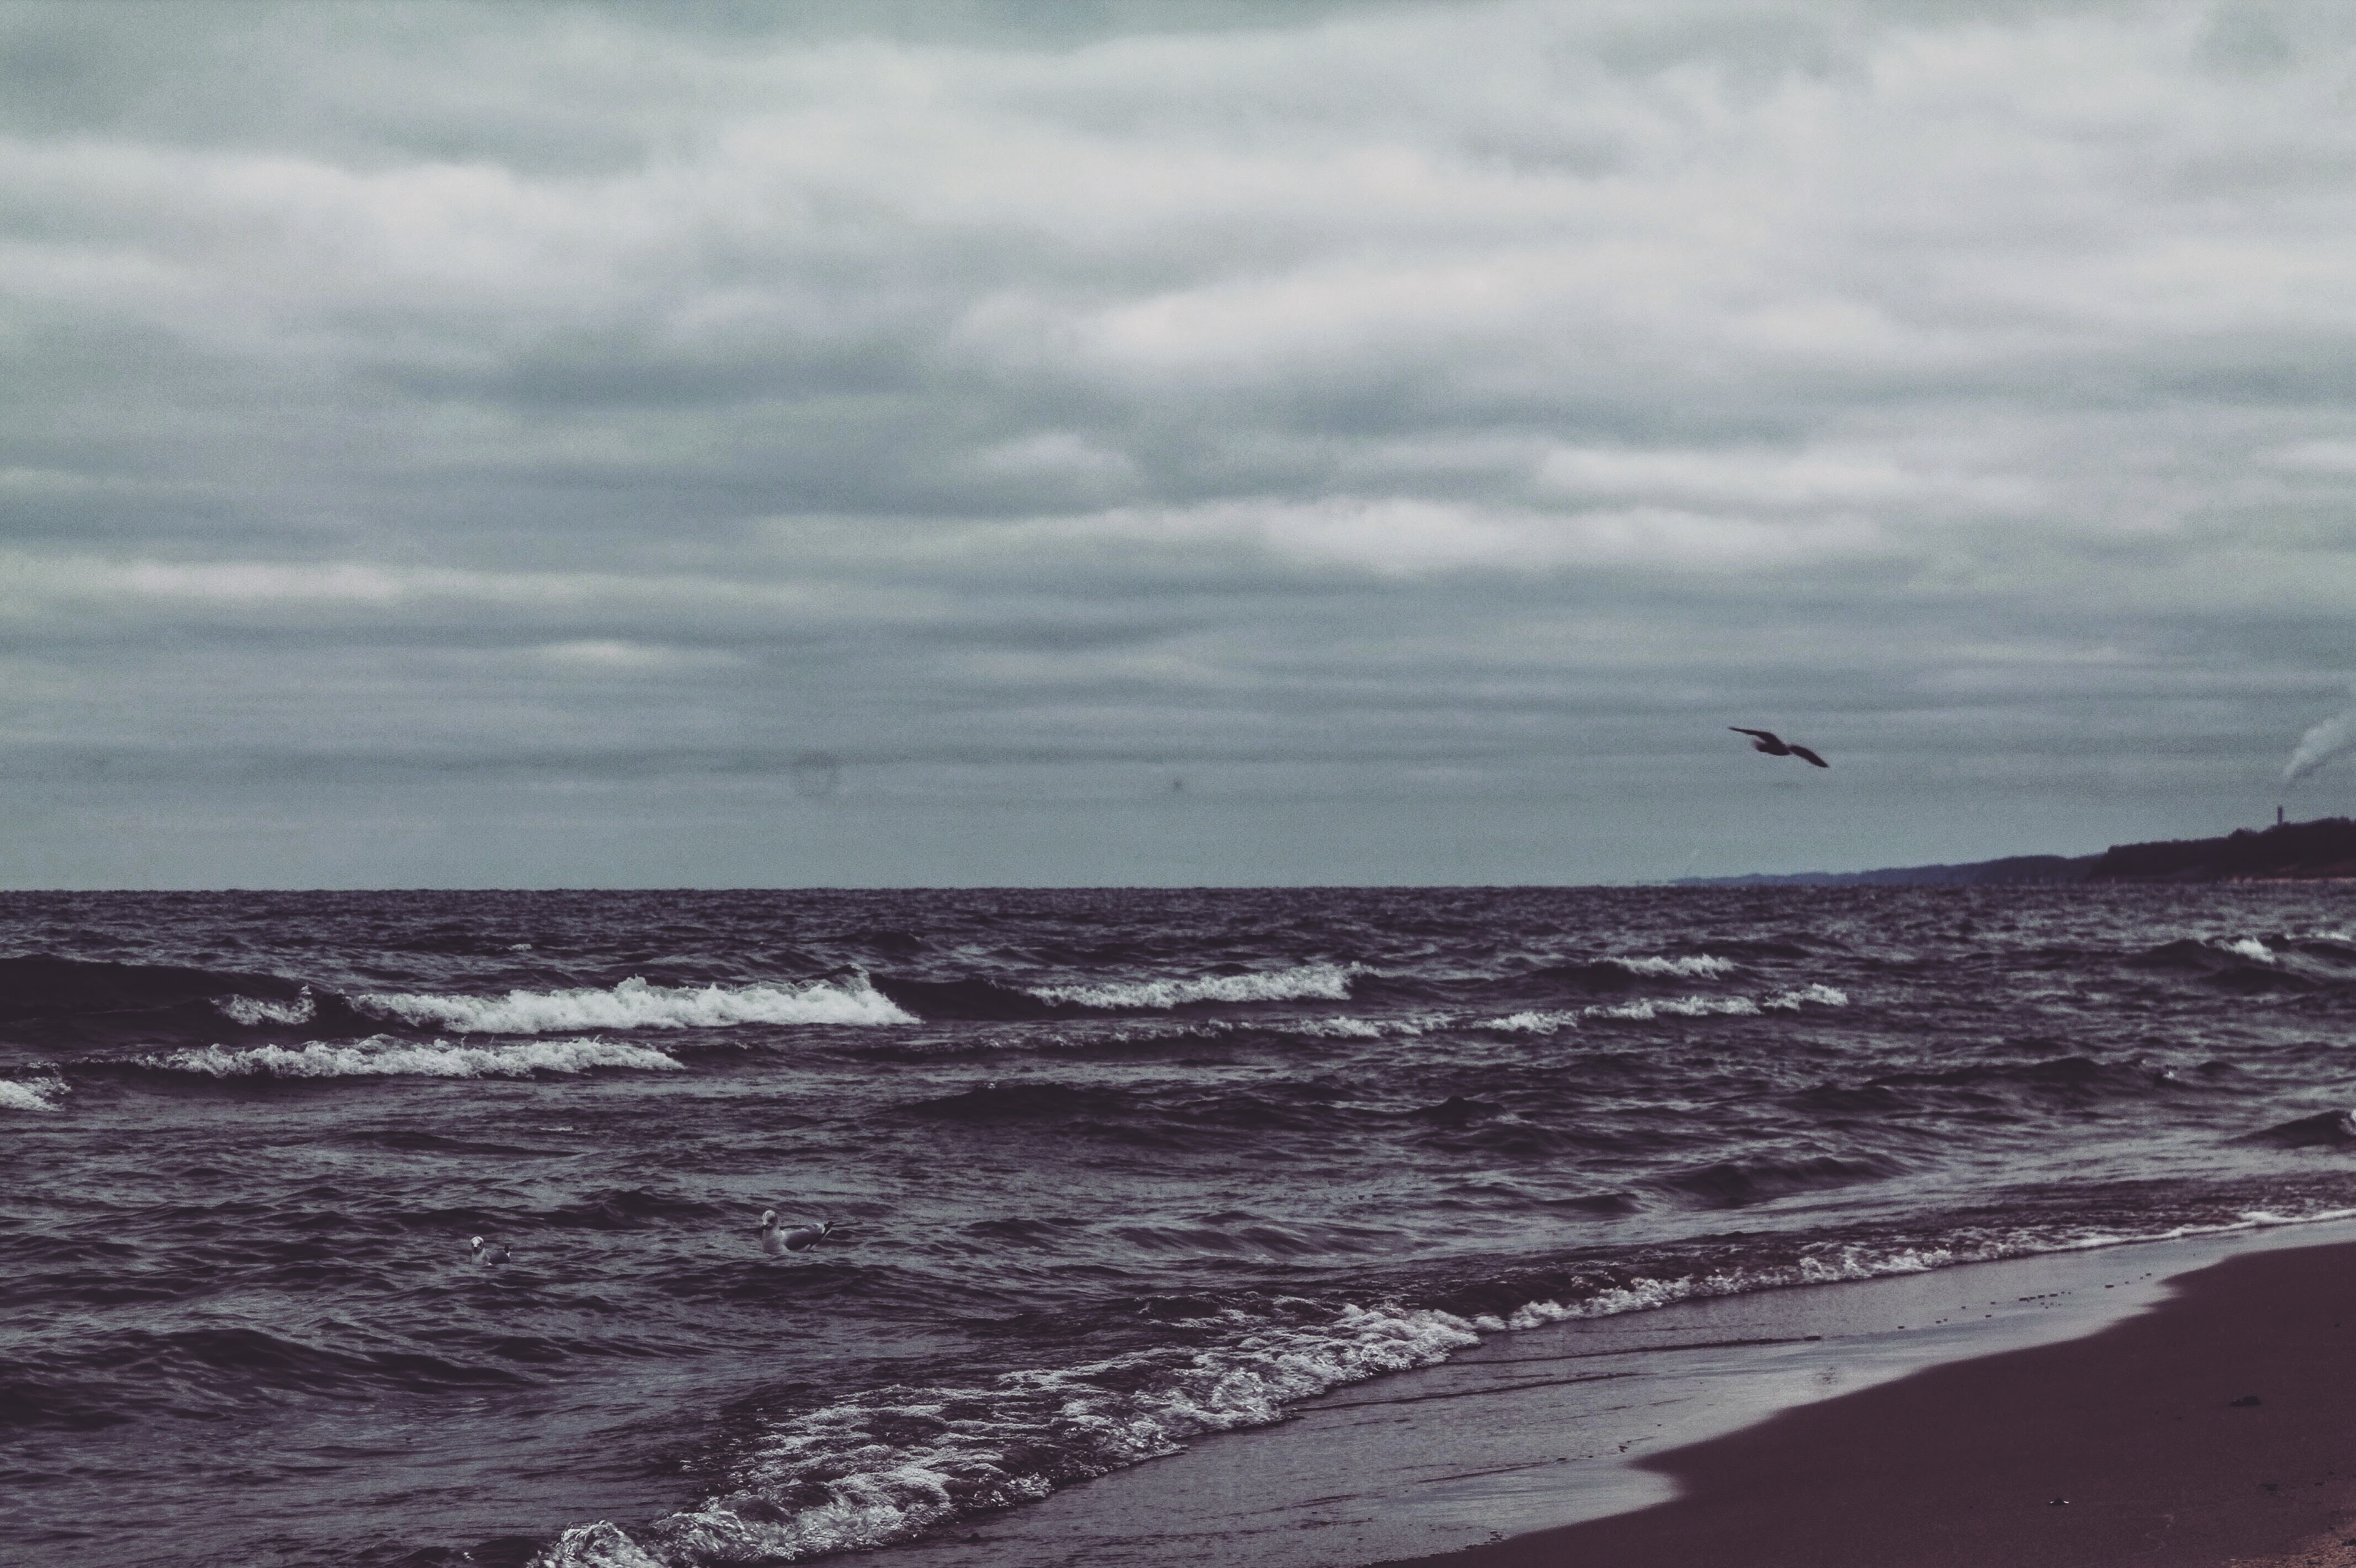
beach, sea, coast, sand, ocean, horizon, shore, wave, wind, surfing, bay, body of water, sports, mudflat, wind wave, surfing equipment and supplies